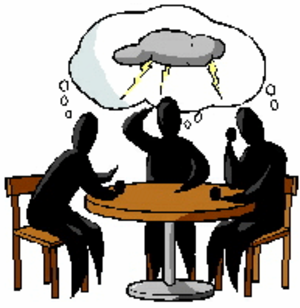
Brainstorming
Brainstorming er en kreativitetsteknik, der sigter på at skabe et kreativt miljø, hvori alle idéer om det behandlede emne eller foreliggende opgave kan fremsættes. Mødet forudsætter, at emnet eller opgaven er klart defineret, og der gælder typisk følgende regler: